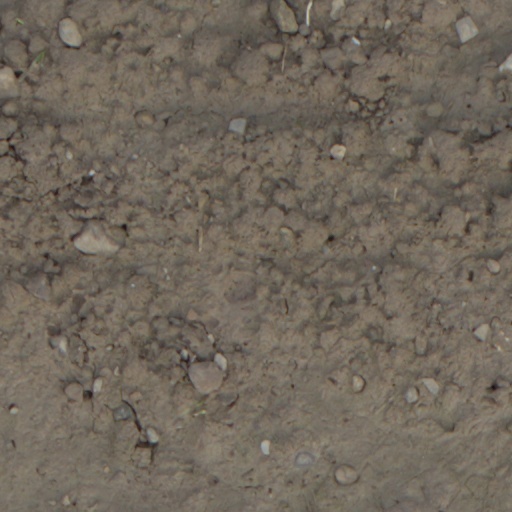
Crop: wheat